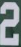
Number: 2